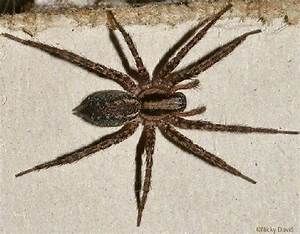
Label: ragno